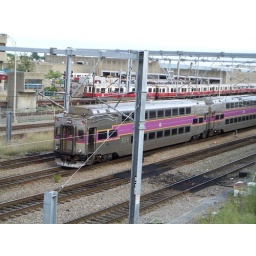
The view of the commuter rail with the red line in the background features the train tracks by Boston's South Station.